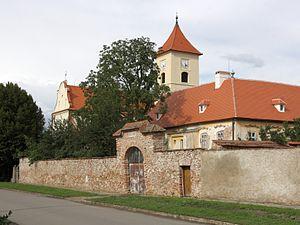
Loděnice est une commune du district de Brno-Campagne, dans la région de Moravie-du-Sud, en République tchèque. Sa population s'élevait à 531 habitants en 2017.